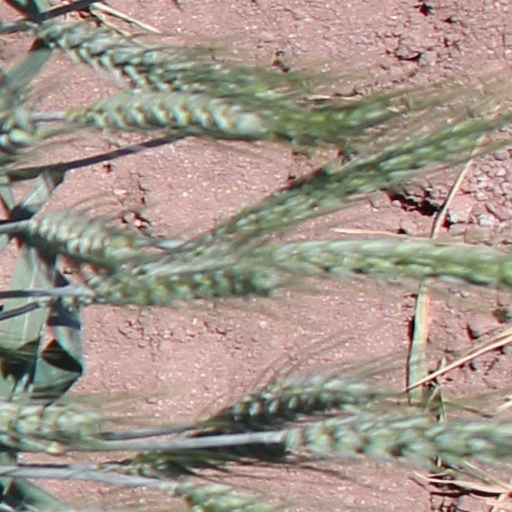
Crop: wheat